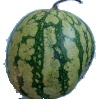
Label: Watermelon 1